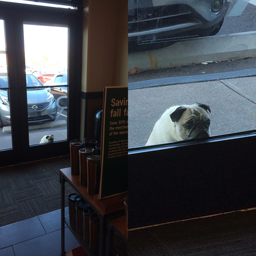
this pug waiting for his owner this morning .